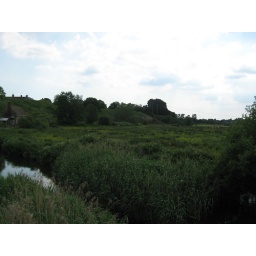
The view across the meadow, from the bridge over the river Frome.